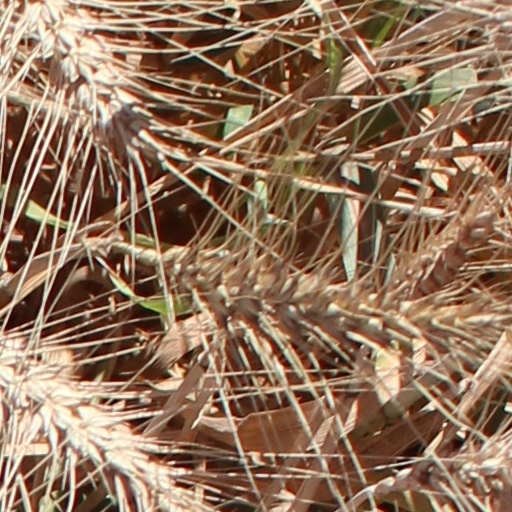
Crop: wheat